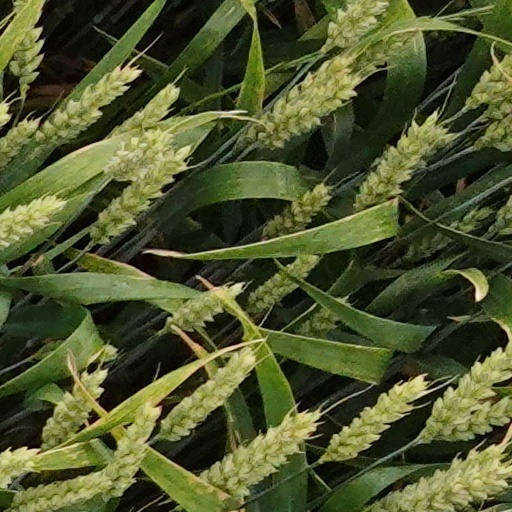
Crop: wheat